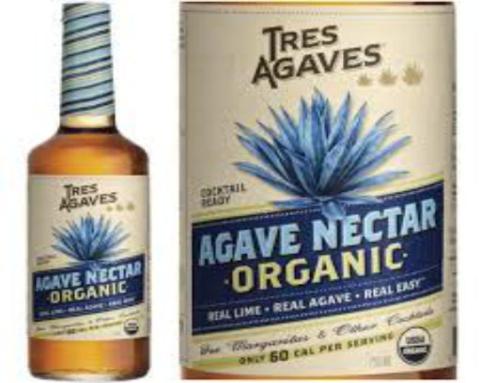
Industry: Food